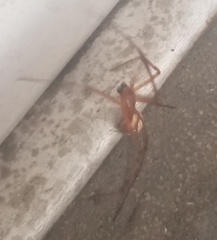
Species: Lactrodectus_hesperus